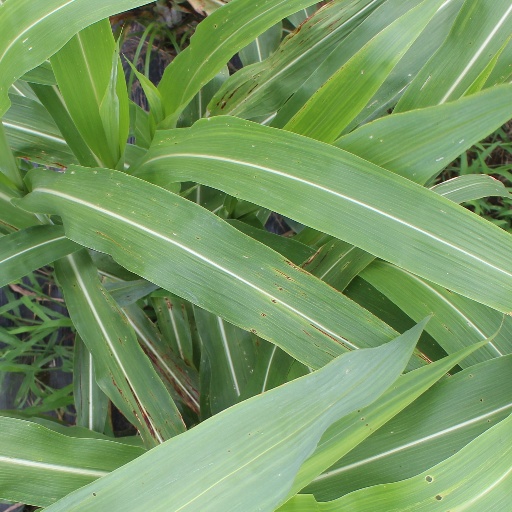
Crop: sorghum